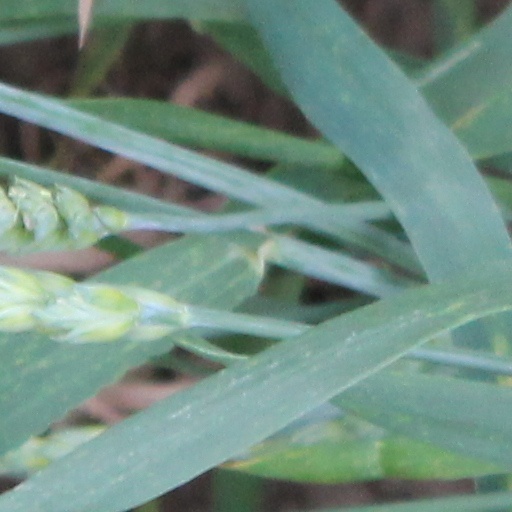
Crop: wheat